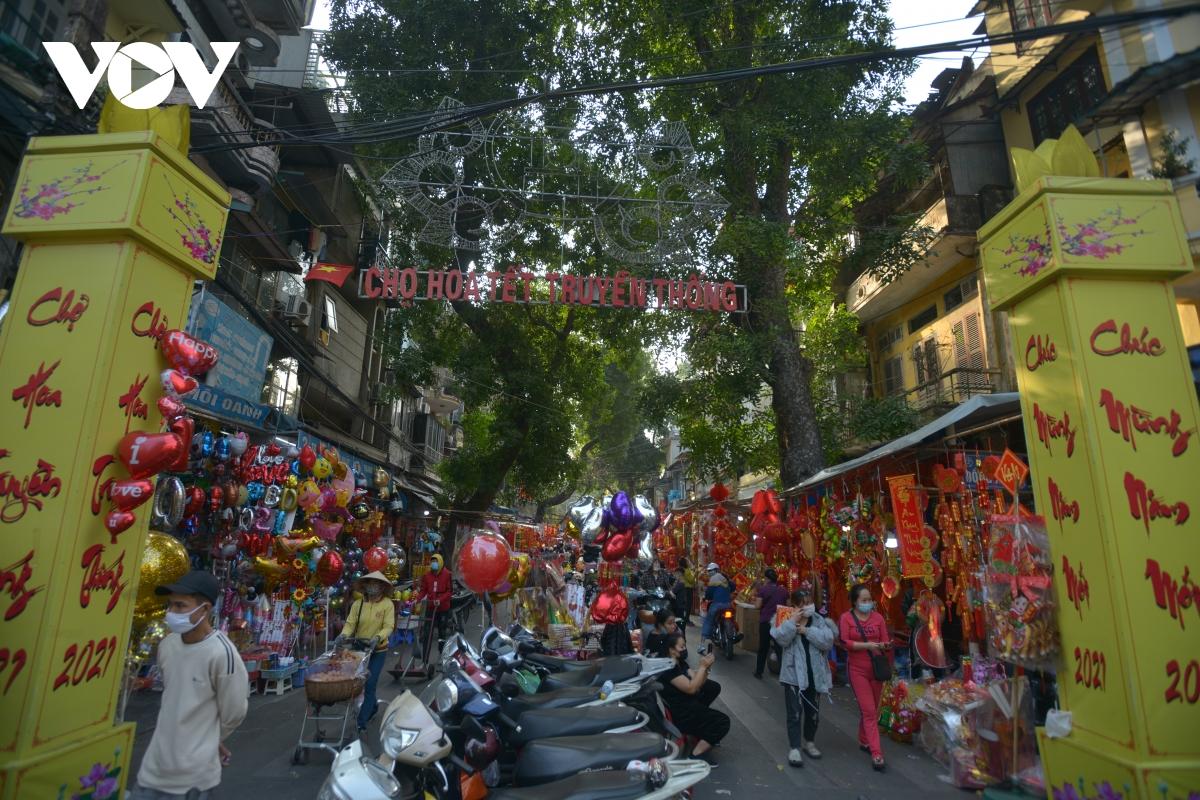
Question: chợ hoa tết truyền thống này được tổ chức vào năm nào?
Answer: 2021